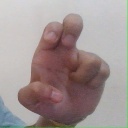
अक्षर: अ